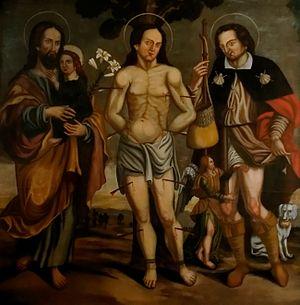
Tableau représentant de gauche à droite
Les saints invoqués contre la peste sont :
Saint Roch, Rochus en latin et Sant Ròc en occitan, est un pèlerin et thaumaturge français, honoré le 16 août. Il est le saint patron des pèlerins et de nombreuses confréries ou corporations : chirurgiens, dermatologues, apothicaires, paveurs de rues, fourreurs, pelletiers, fripiers, cardeurs, et aussi le protecteur des animaux. Son culte, né d'abord en France et en Italie, est devenu très populaire et s'est répandu dans le monde entier.
La peste est une anthropozoonose, c'est-à-dire une maladie commune aux humains et aux animaux. Elle est causée par le bacille Yersinia pestis, découvert par Alexandre Yersin de l'Institut Pasteur en 1894. Ce bacille est aussi responsable de pathologies pulmonaires de moindre gravité chez certains petits mammifères et animaux de compagnie.
Vaugines est une commune française située dans le département de Vaucluse, en région Provence-Alpes-Côte d'Azur.